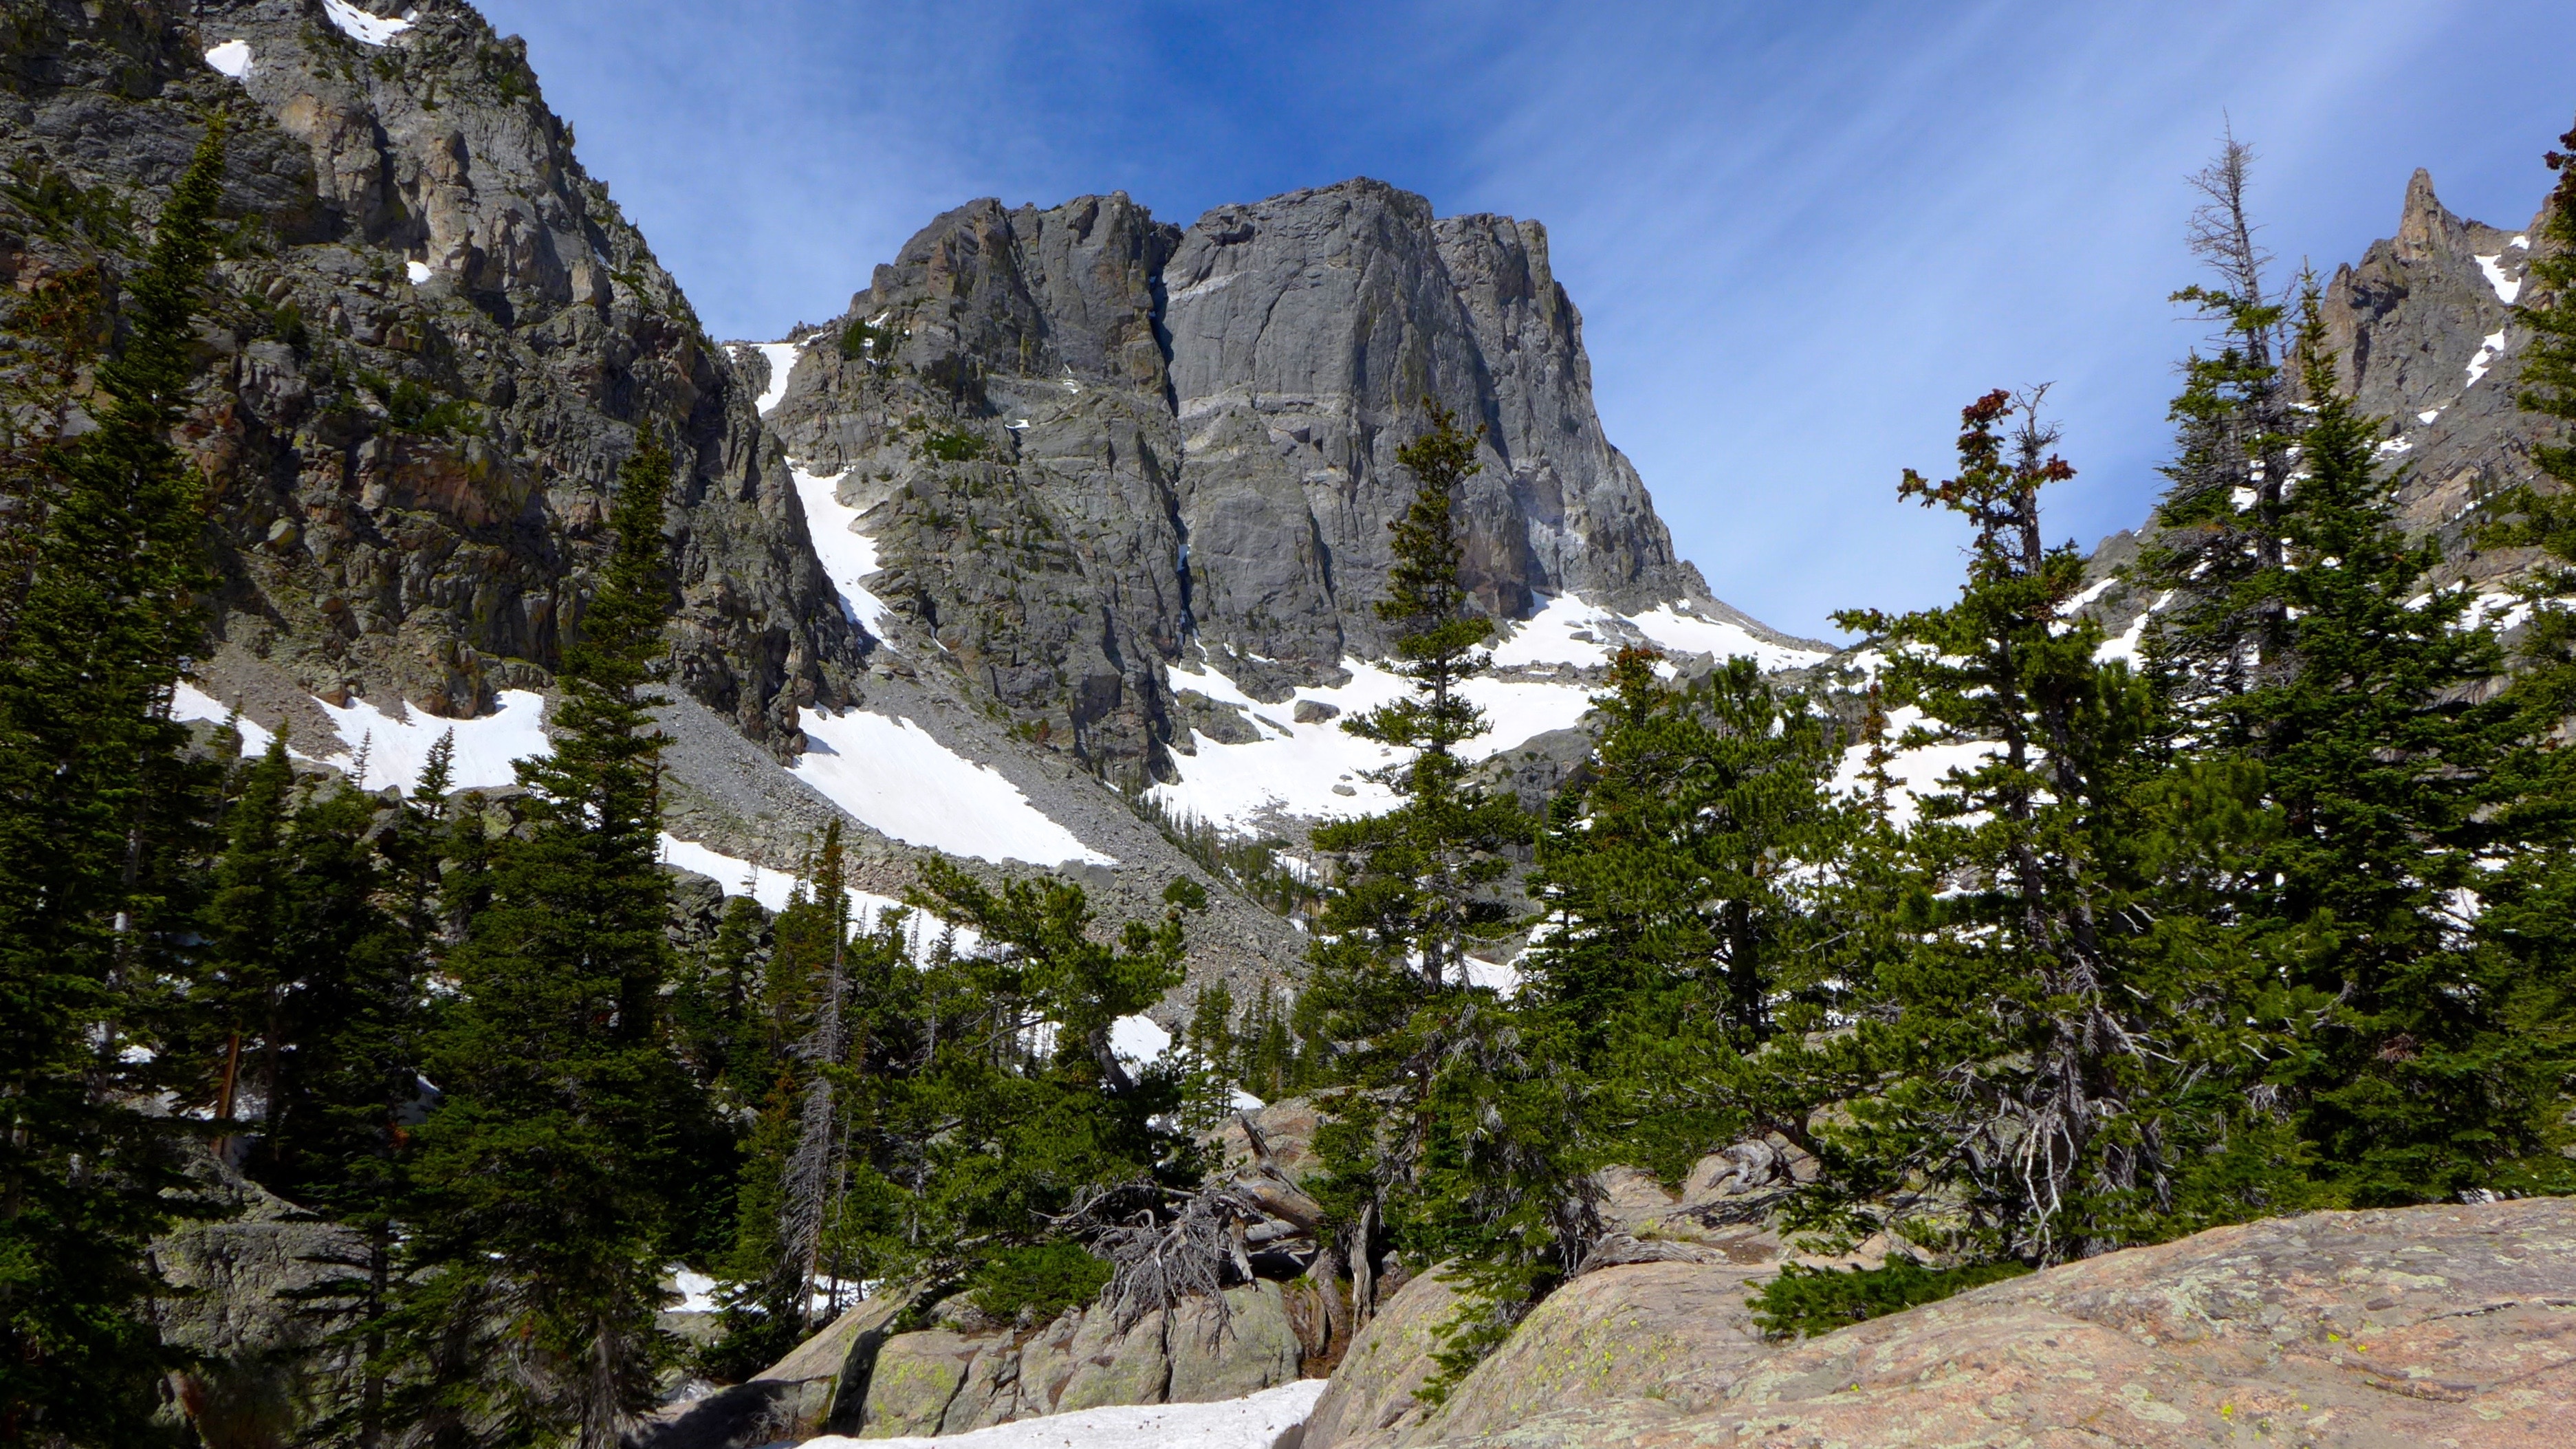
wilderness, walking, mountain, hiking, trail, lake, adventure, valley, mountain range, summer, park, terrain, national park, ridge, colorado, sports, alps, backpacking, colorado mountains, rocky mountains, mountain pass, mountainous landforms, geological phenomenon